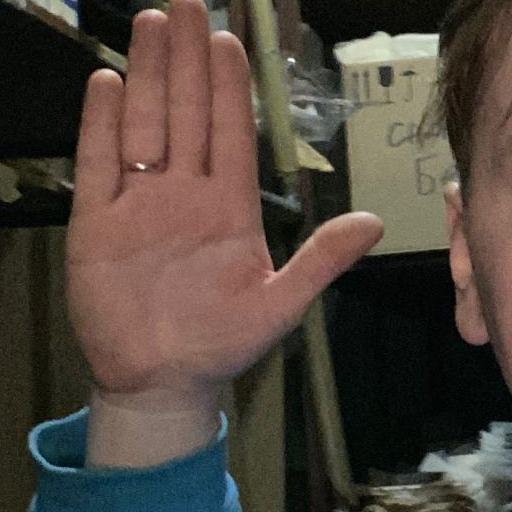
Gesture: stop